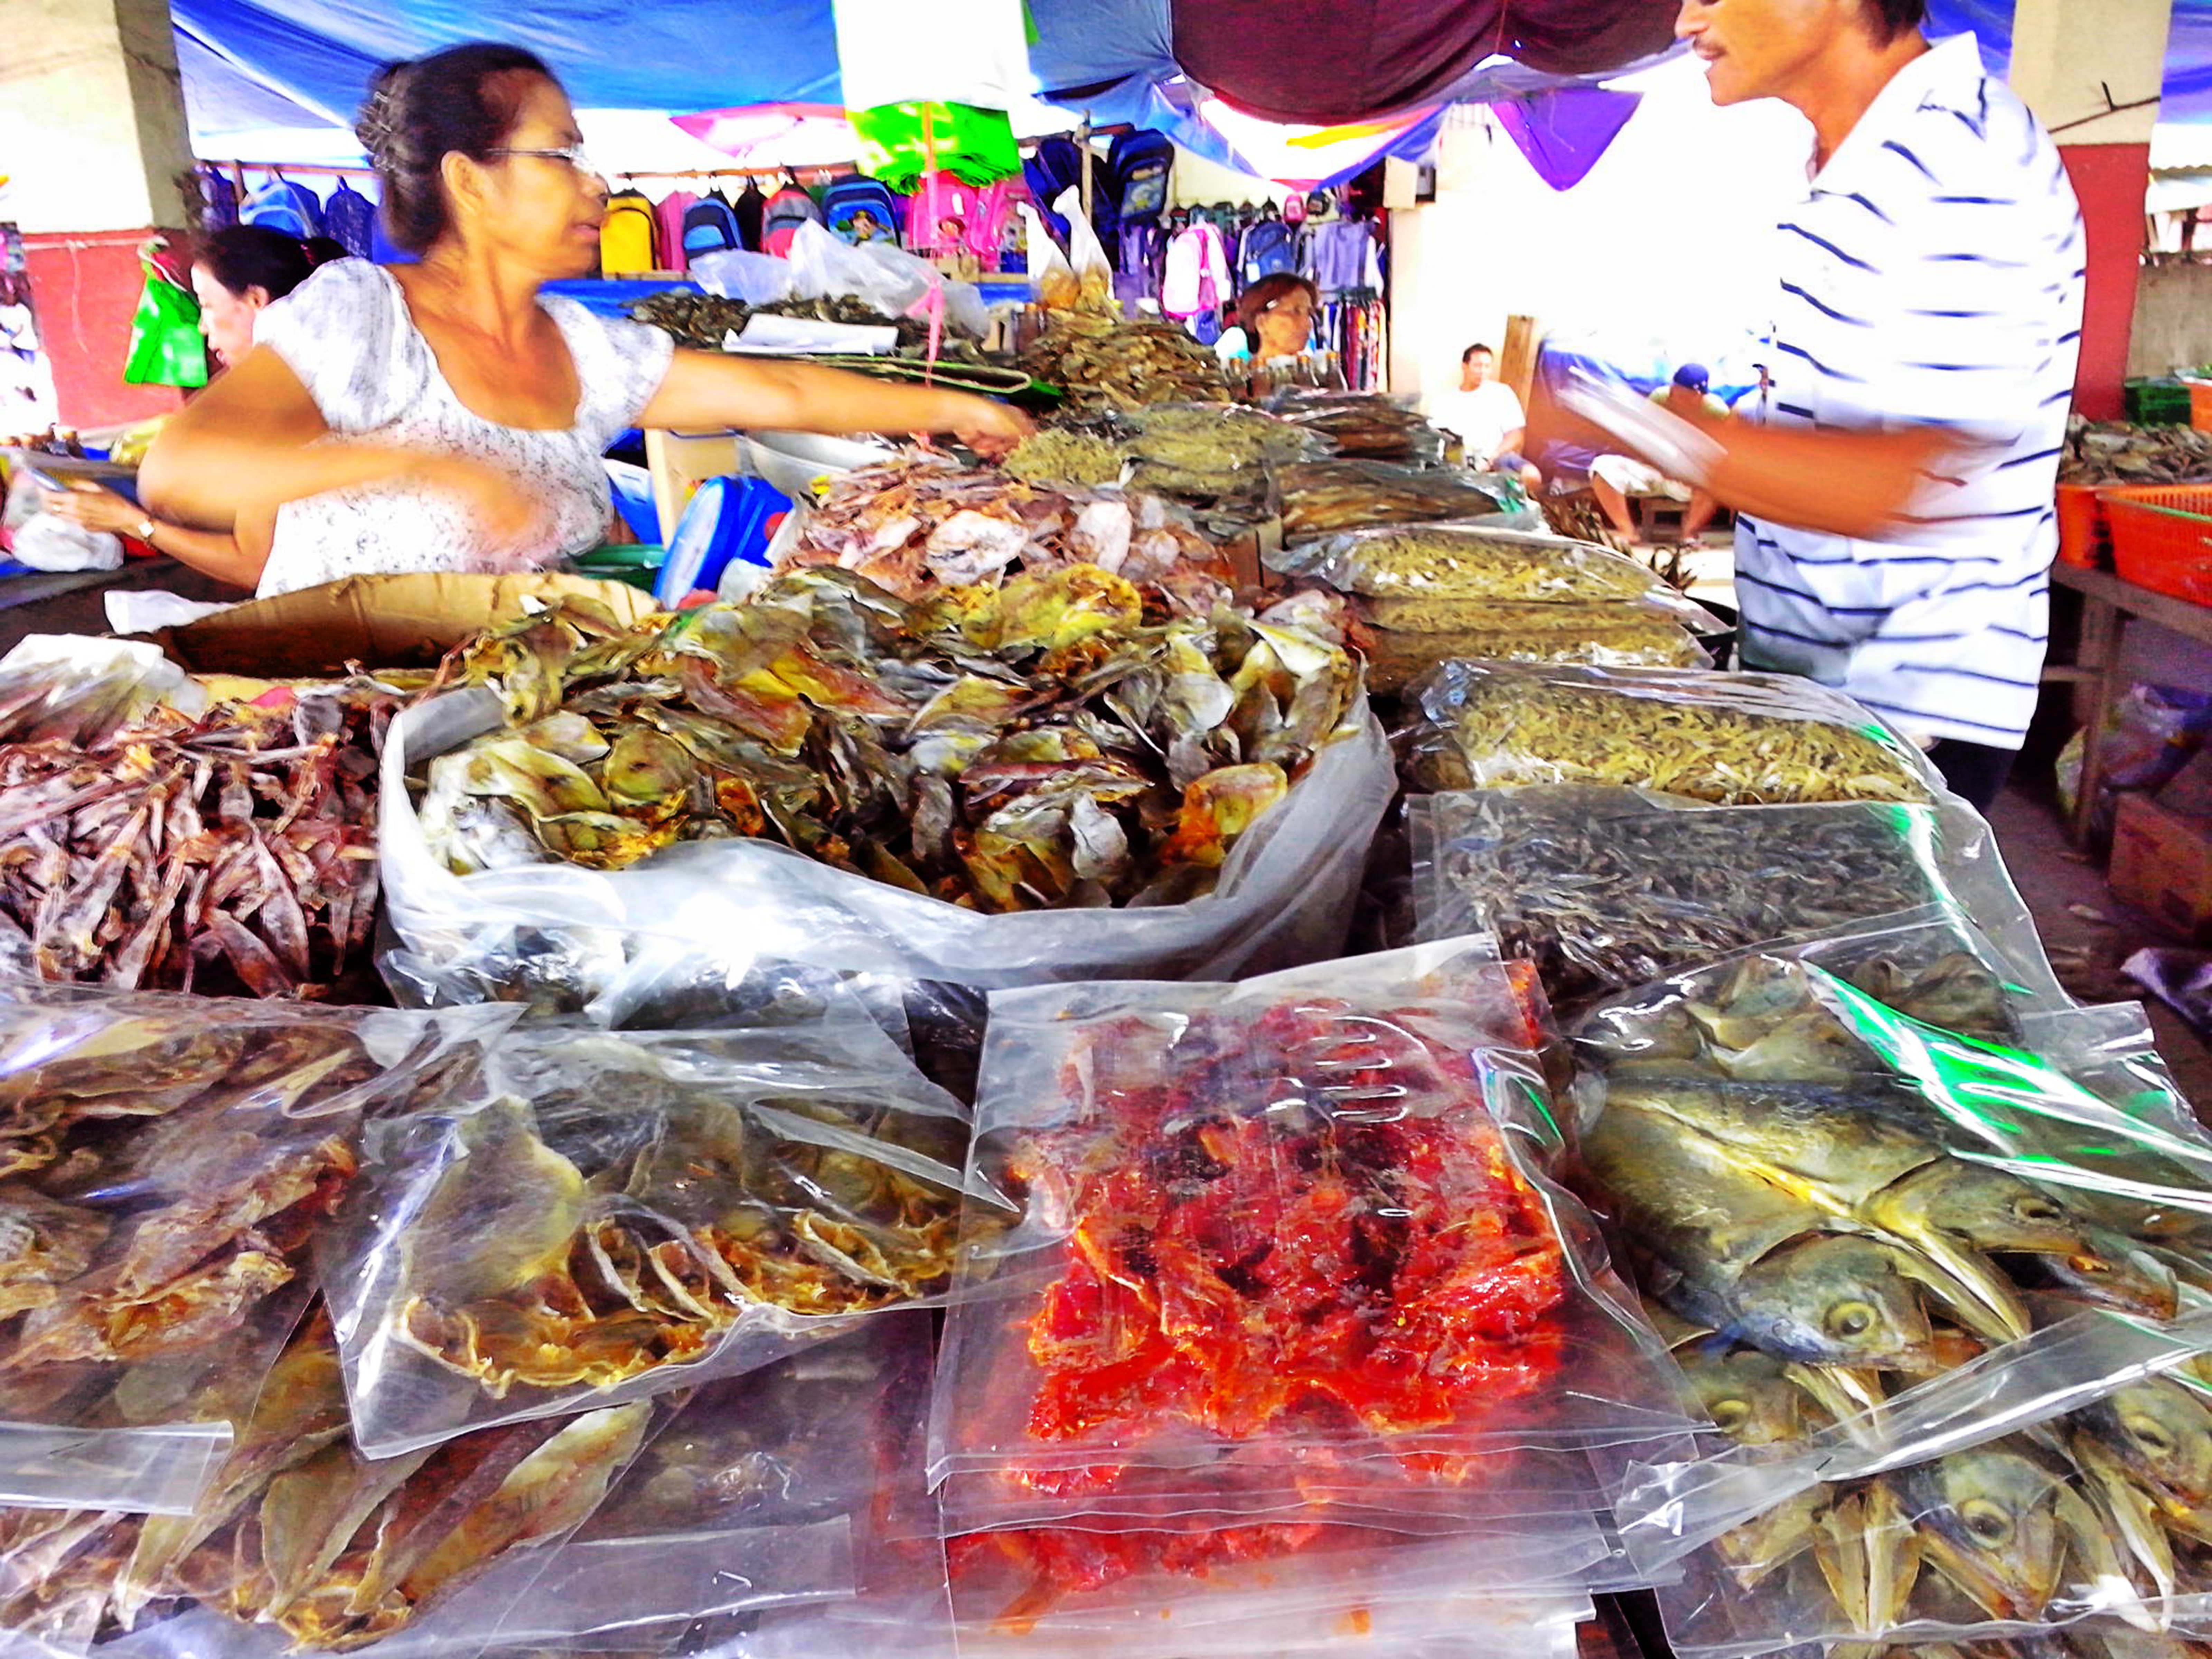
people, city, dry, dish, food, vendor, cooking, seafood, asia, bazaar, market, marketplace, dried, fish, cuisine, variety, public space, asian food, raw, street food, oriental, traditional, dried fish, salted, sense, human settlement, bantayan